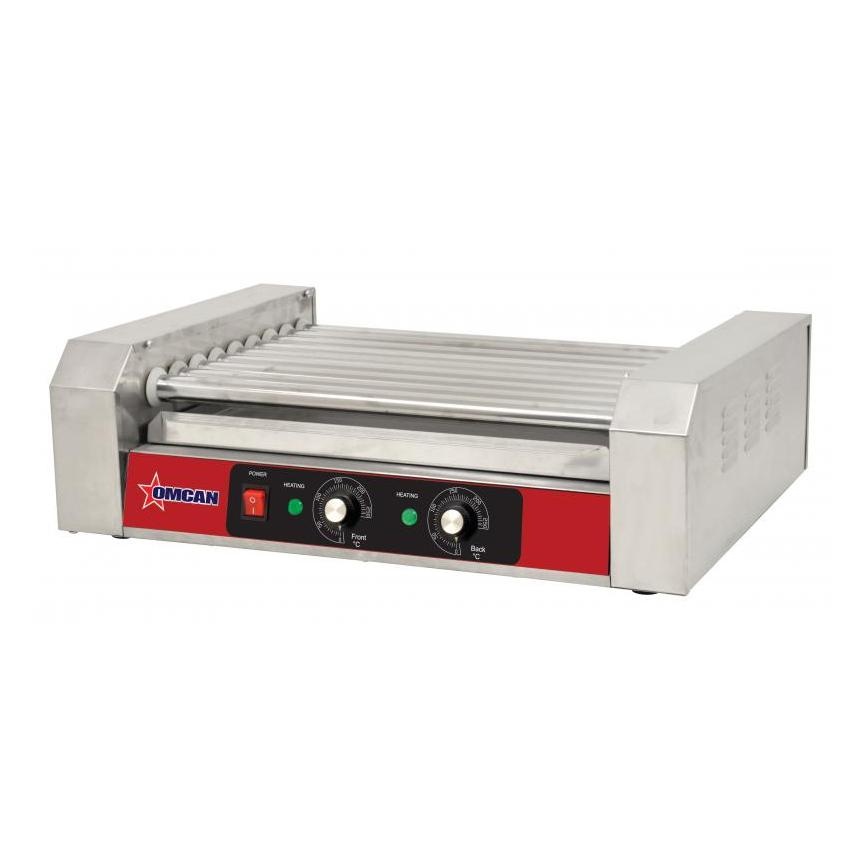
Omcan |44132|  Hot Dog Grill (7) 17" stainless steel rollers (FW-CN-0007-E)
(FW-CN-0007-E) Hot Dog Grill, roller type, (7) 17" stainless steel rollers, holds (18) hot dogs, individual adjustable thermostats, removable drip tray, stainless steel construction, non-skid rubber feet, 110v/60/1-ph, 900 watts, cord, NEMA 5-15P Type : roller Exterior Finish : all stainless steel exterior Hot Dog Capacity : 10 - 19 hot dogs
Brand: Food Equipment Supplies Inc.
Category: Business & Industrial > Food Service > Hot Dog Rollers